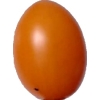
Label: tomato_cherry_orange